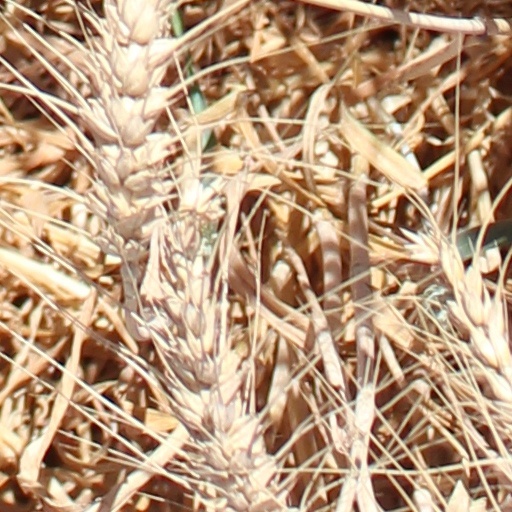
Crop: wheat